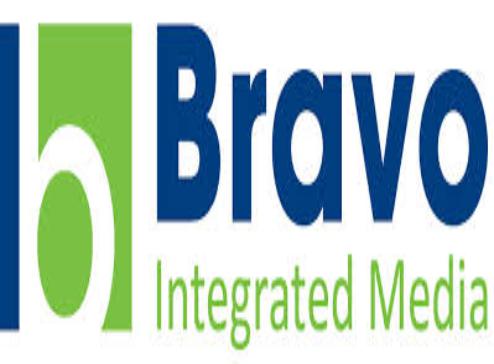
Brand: Bravo
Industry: Others